Royal Swedish Ballet

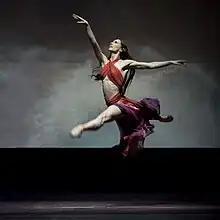
Nadja Sellrup as Esmeralda in "Ringaren i Notre-Dame" ("The Hunchback of Notre-Dame"), a 2009 ballet at the Royal Swedish Opera.

Gustav III wanted to create and educate native talents in these professions. To accomplish this, he used the same method in the ballet as he was to use with the theatre; by having the first generation of native dancers educated by foreign professionals. When he fired the French theatre-company to create his national-stage in 1773, he kept many of the French dancers of this troupe. Dancers from France, Italy and Belgium, such as Antoine Bournonville, Louis Gallodier, Giovanna Bassi and Julie Alix de la Fay were hired to perform and to educate Swedish students. Most of the first students to the troupe were taken among children to the staff at the royal court and to professional musicians, as were the first students to the theatre and the opera. In the first ballet-troupe in the national stage of 1773, they were very few native talents with former professional experience; one of them was Charlotte Slottsberg, who could be counted as the first native Swedish ballerina known by name. The greatest triumph of the Swedish ballet during the 18th century is considered to be the performance by Gallodier for the opera "Gustav Adolf och Ebba Brahe" (Gustav Adolf and Ebba Brahe) (1786); also the ballet "Fiskarna" (The Fishes) by Antoine Bournonville (1789) became a great success.